Henry & Elizabeth Parker Chipman House

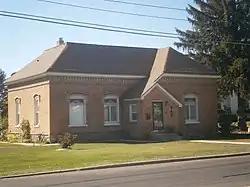

Henry & Elizabeth Parker Chipman House on E. 300 N. in American Fork, Utah was built in 1897. It has also been known as the James E. & Eliza C. Peters House. It was listed on the National Register of Historic Places in 2010. The listing included two contributing buildings.